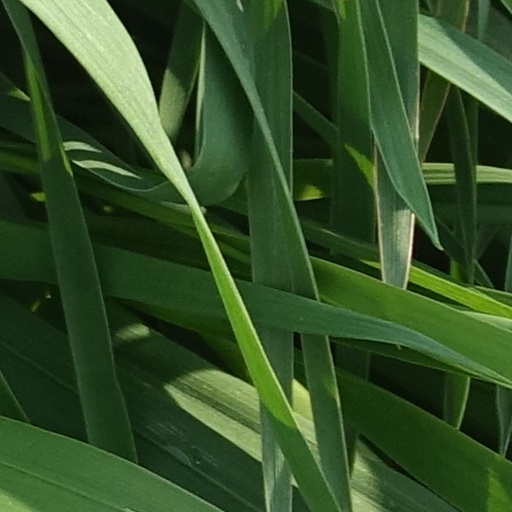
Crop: wheat